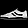
Label: Sneaker